A Jewish Girl in Shanghai

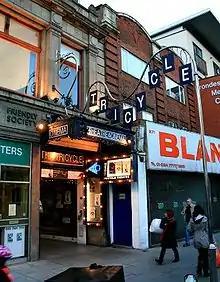
The Tricycle Theatre in Kilburn, London, the site of the film's UK premiere.

"A Jewish Girl in Shanghai" made its world premiere in Shanghai in May 2010. The film began showing across China from 28 May. After a month following the film's general release, it was being shown in 200 Chinese cinemas. When it was first shown in China, it was in front of 700 school pupils, who, according to Wu, "laughed and cried several times". He described the emotional impact of the film as "very rare for an animated film".